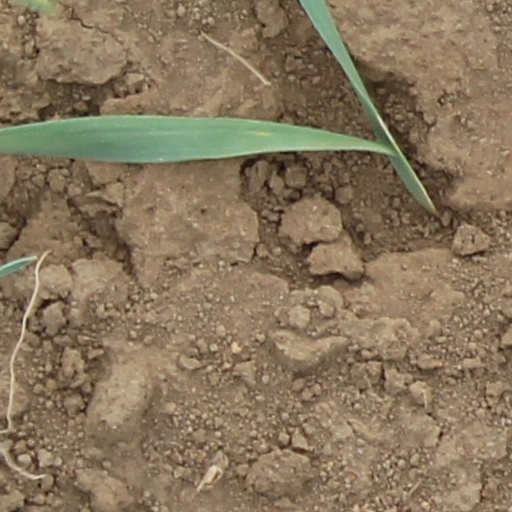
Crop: wheat